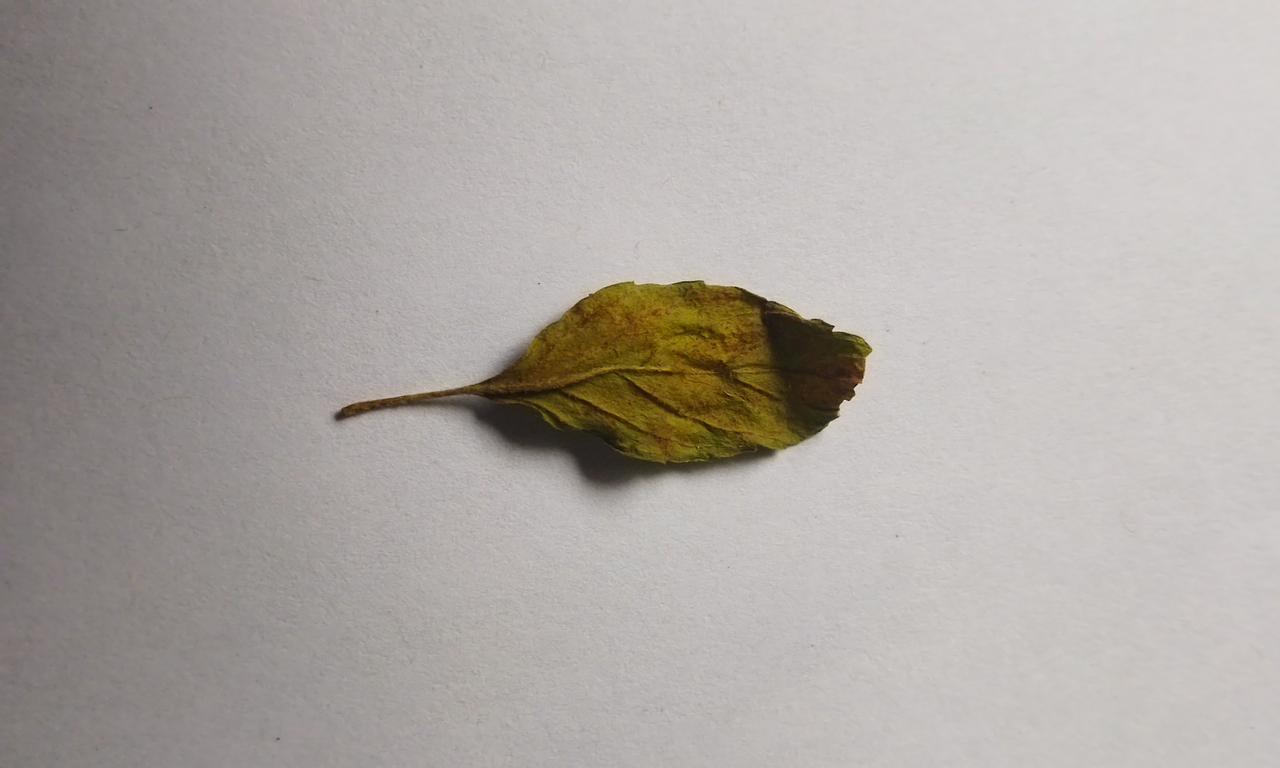
Label: Spoiled